Rhymney Railway

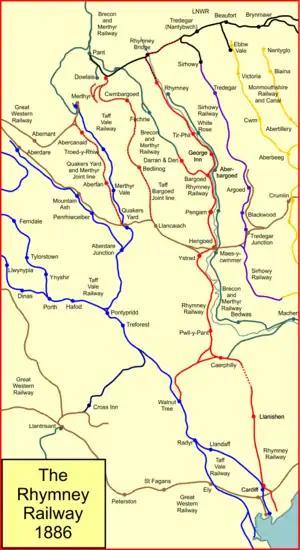
System map of the Rhymney Railway (shown in red) in 1886

In 1867 the Rhymney Railway was considering how it might reach Dowlais and Merthyr directly. The trade in the iron industry was changing, and no longer was locally extracted iron ore dominant in the iron foundries of Dowlais: imported ore was being used to an increasing extent, and being hauled up the gradient from the coastal ports. The obvious route appeared to be the Taff Bargoed valley, as yet without railway access. At the same time the Great Western Railway had a corresponding idea, and on 29 March 1867 the Rhymney and the GWR agreed to build the line jointly. This was ratified by an act of Parliament of 12 August 1867, the (30 & 31 Vict. c. clxxi). There was to be a generous exchange of running powers.